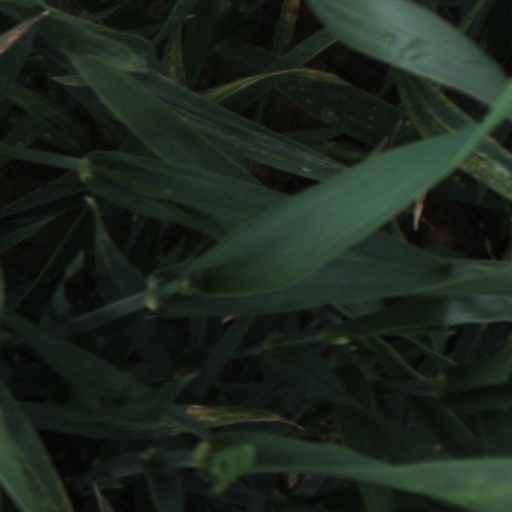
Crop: wheat